Treasure of the Holy Crosses

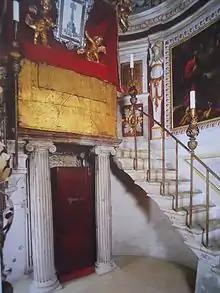
Interior of the Chapel of the Holy Crosses: the new safe placed in 1935 is visible under the old gilded iron chest.

The oldest archival document referring to the treasury, dating from the mid-13th century and already discussed, also contains the earliest mention of a ""sacrarum"," a trunk or chest, openable by means of numerous keys, in which the treasure was kept. It has come down to us, replaced in its functions only in 1931, a large gilded iron chest with a complex opening system, inside which, in earlier centuries, the treasure was stored and kept.